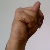
The image shows a hand gesture representing the letter 'N' in Indian Sign Language.